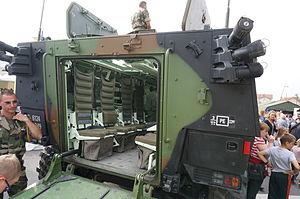
stand lors de la Foire de Châlons-en-Champagne 2014.
Le 51ᵉ régiment d'infanterie est un régiment d'infanterie de l'Armée de terre française créé sous la Révolution à partir du régiment de La Sarre, un régiment français d'Ancien Régime.
Le Véhicule blindé de combat d'infanterie est un véhicule de combat d'infanterie français tout-terrain à huit roues, conçu et fabriqué en France par Nexter Systems et par Renault Trucks Défense, qui est responsable de toute la partie mobilité de l'engin.